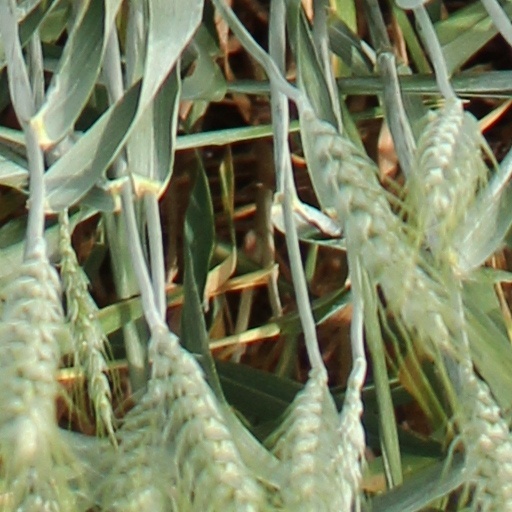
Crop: wheat